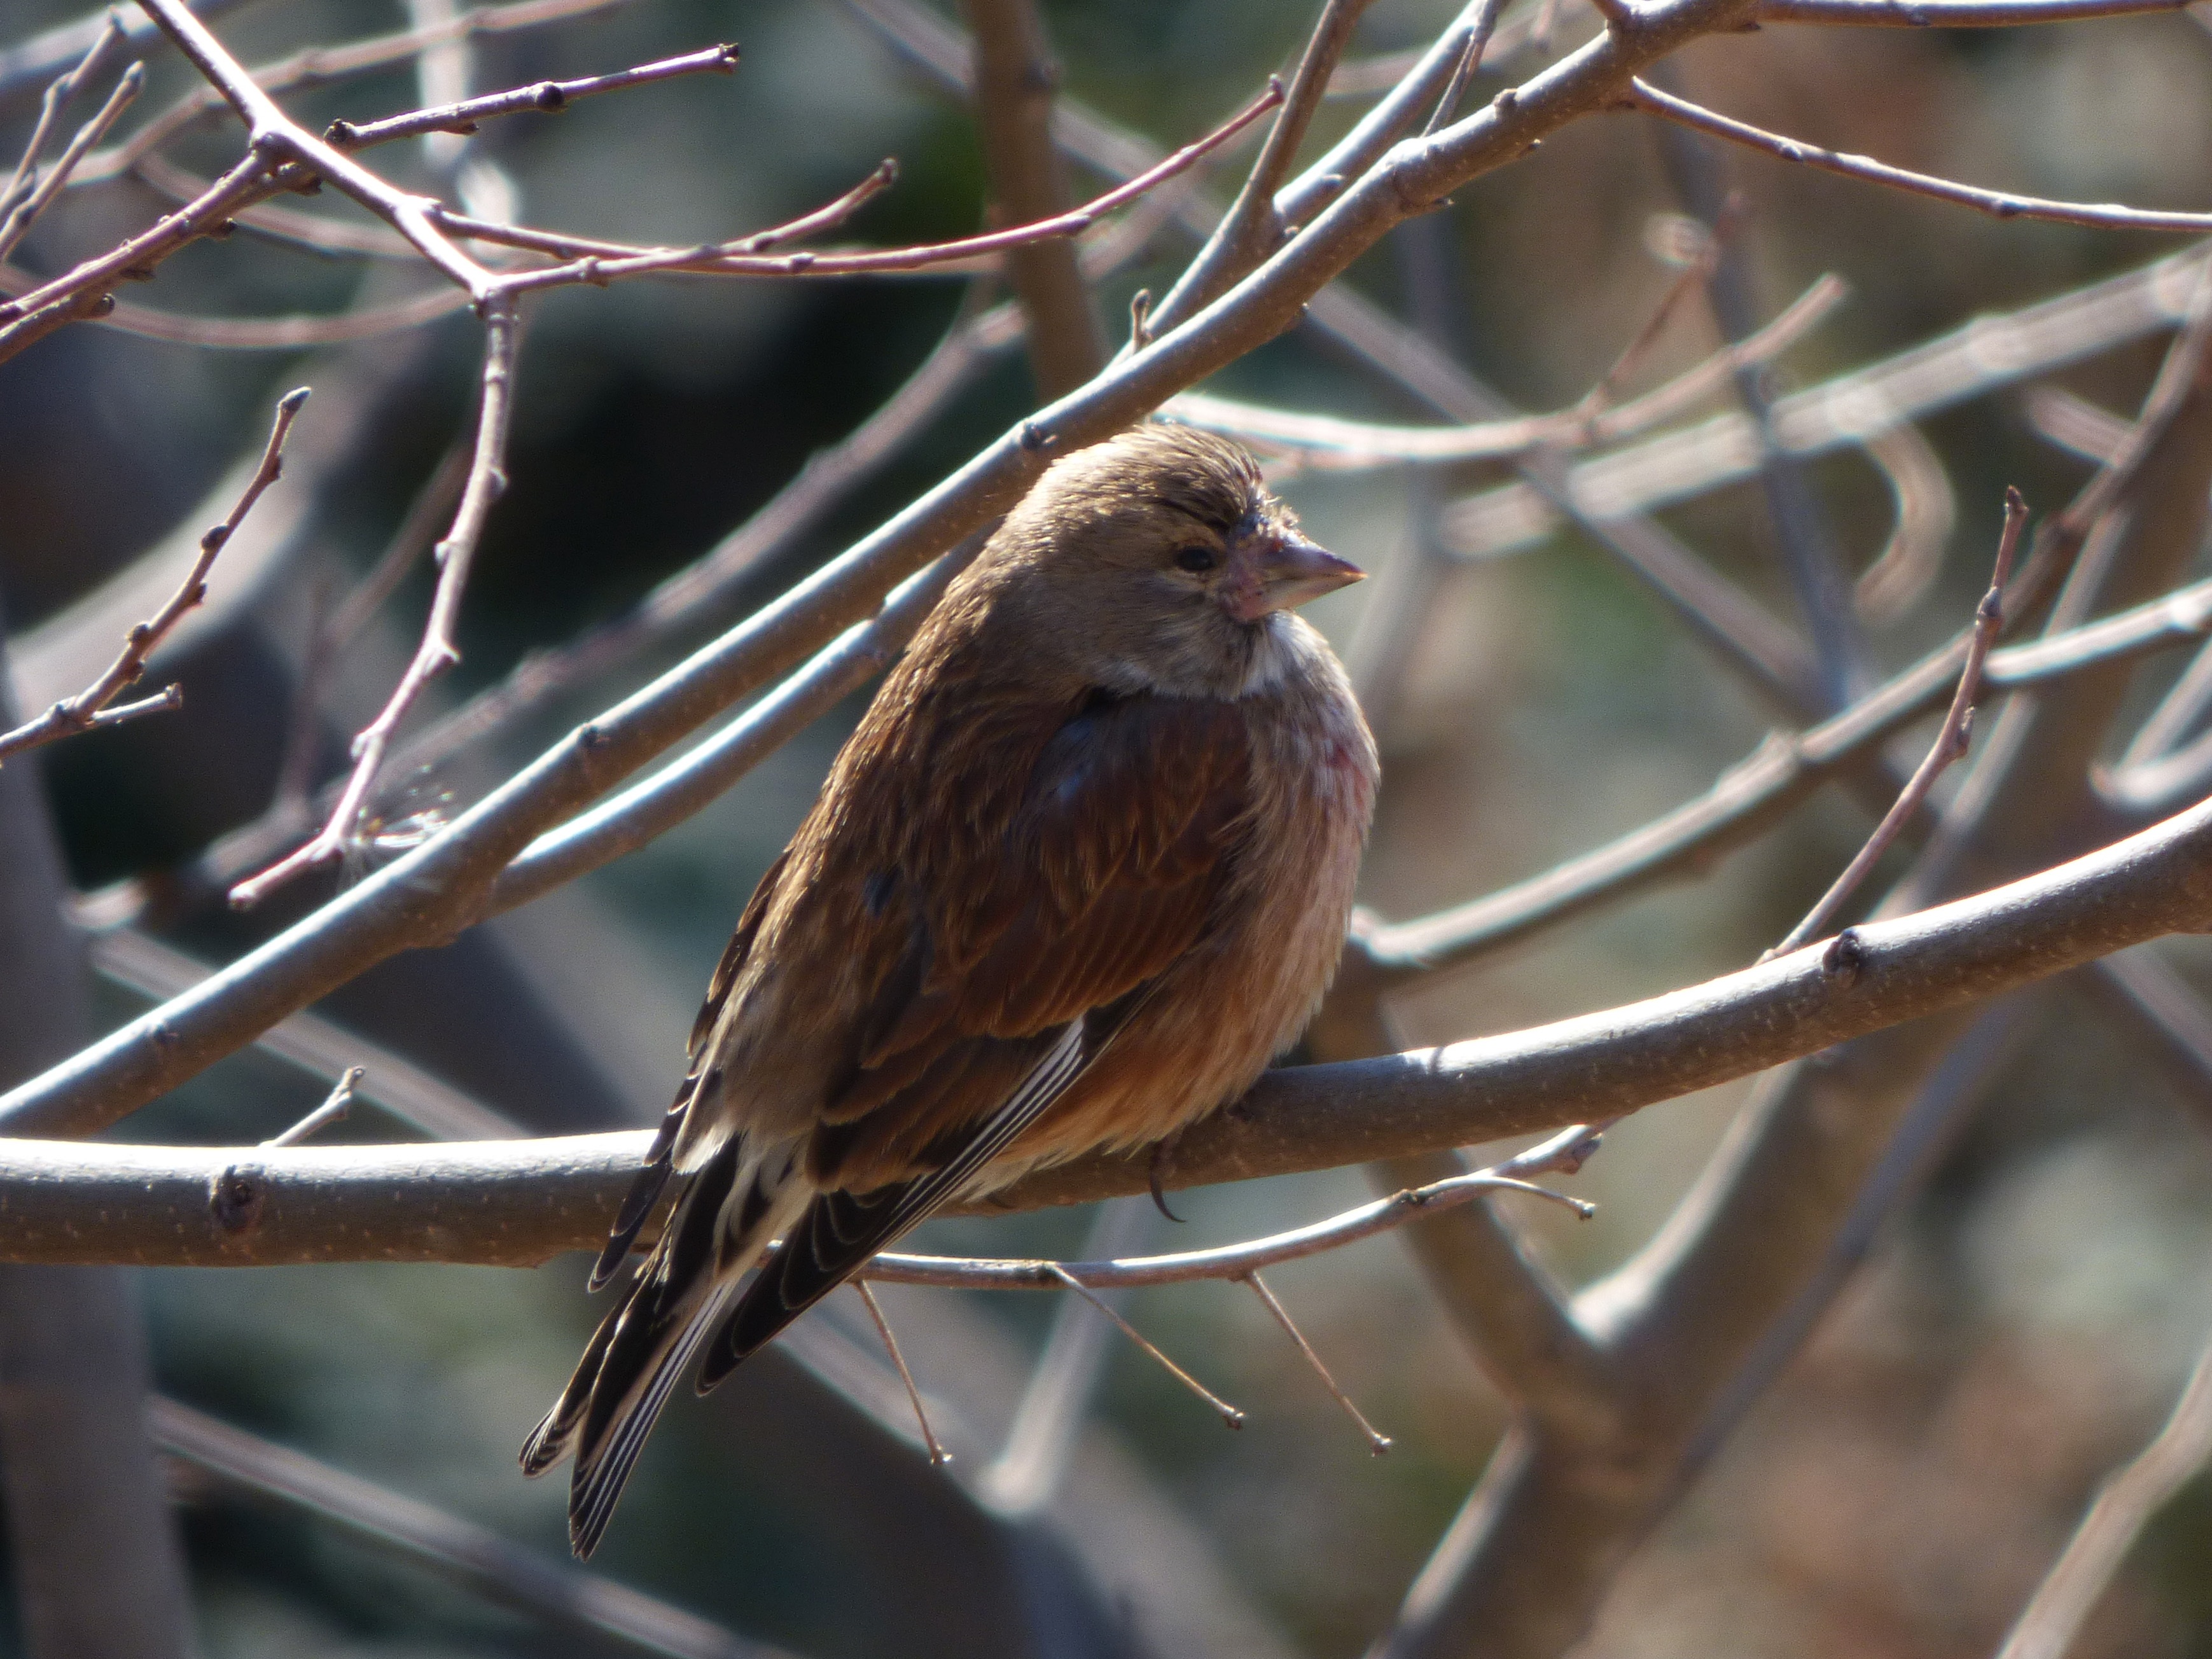
nature, branch, cold, winter, bird, wildlife, beak, robin, fauna, vertebrate, sparrow, finch, wren, house sparrow, old world flycatcher, perching bird, emberizidae, european robin